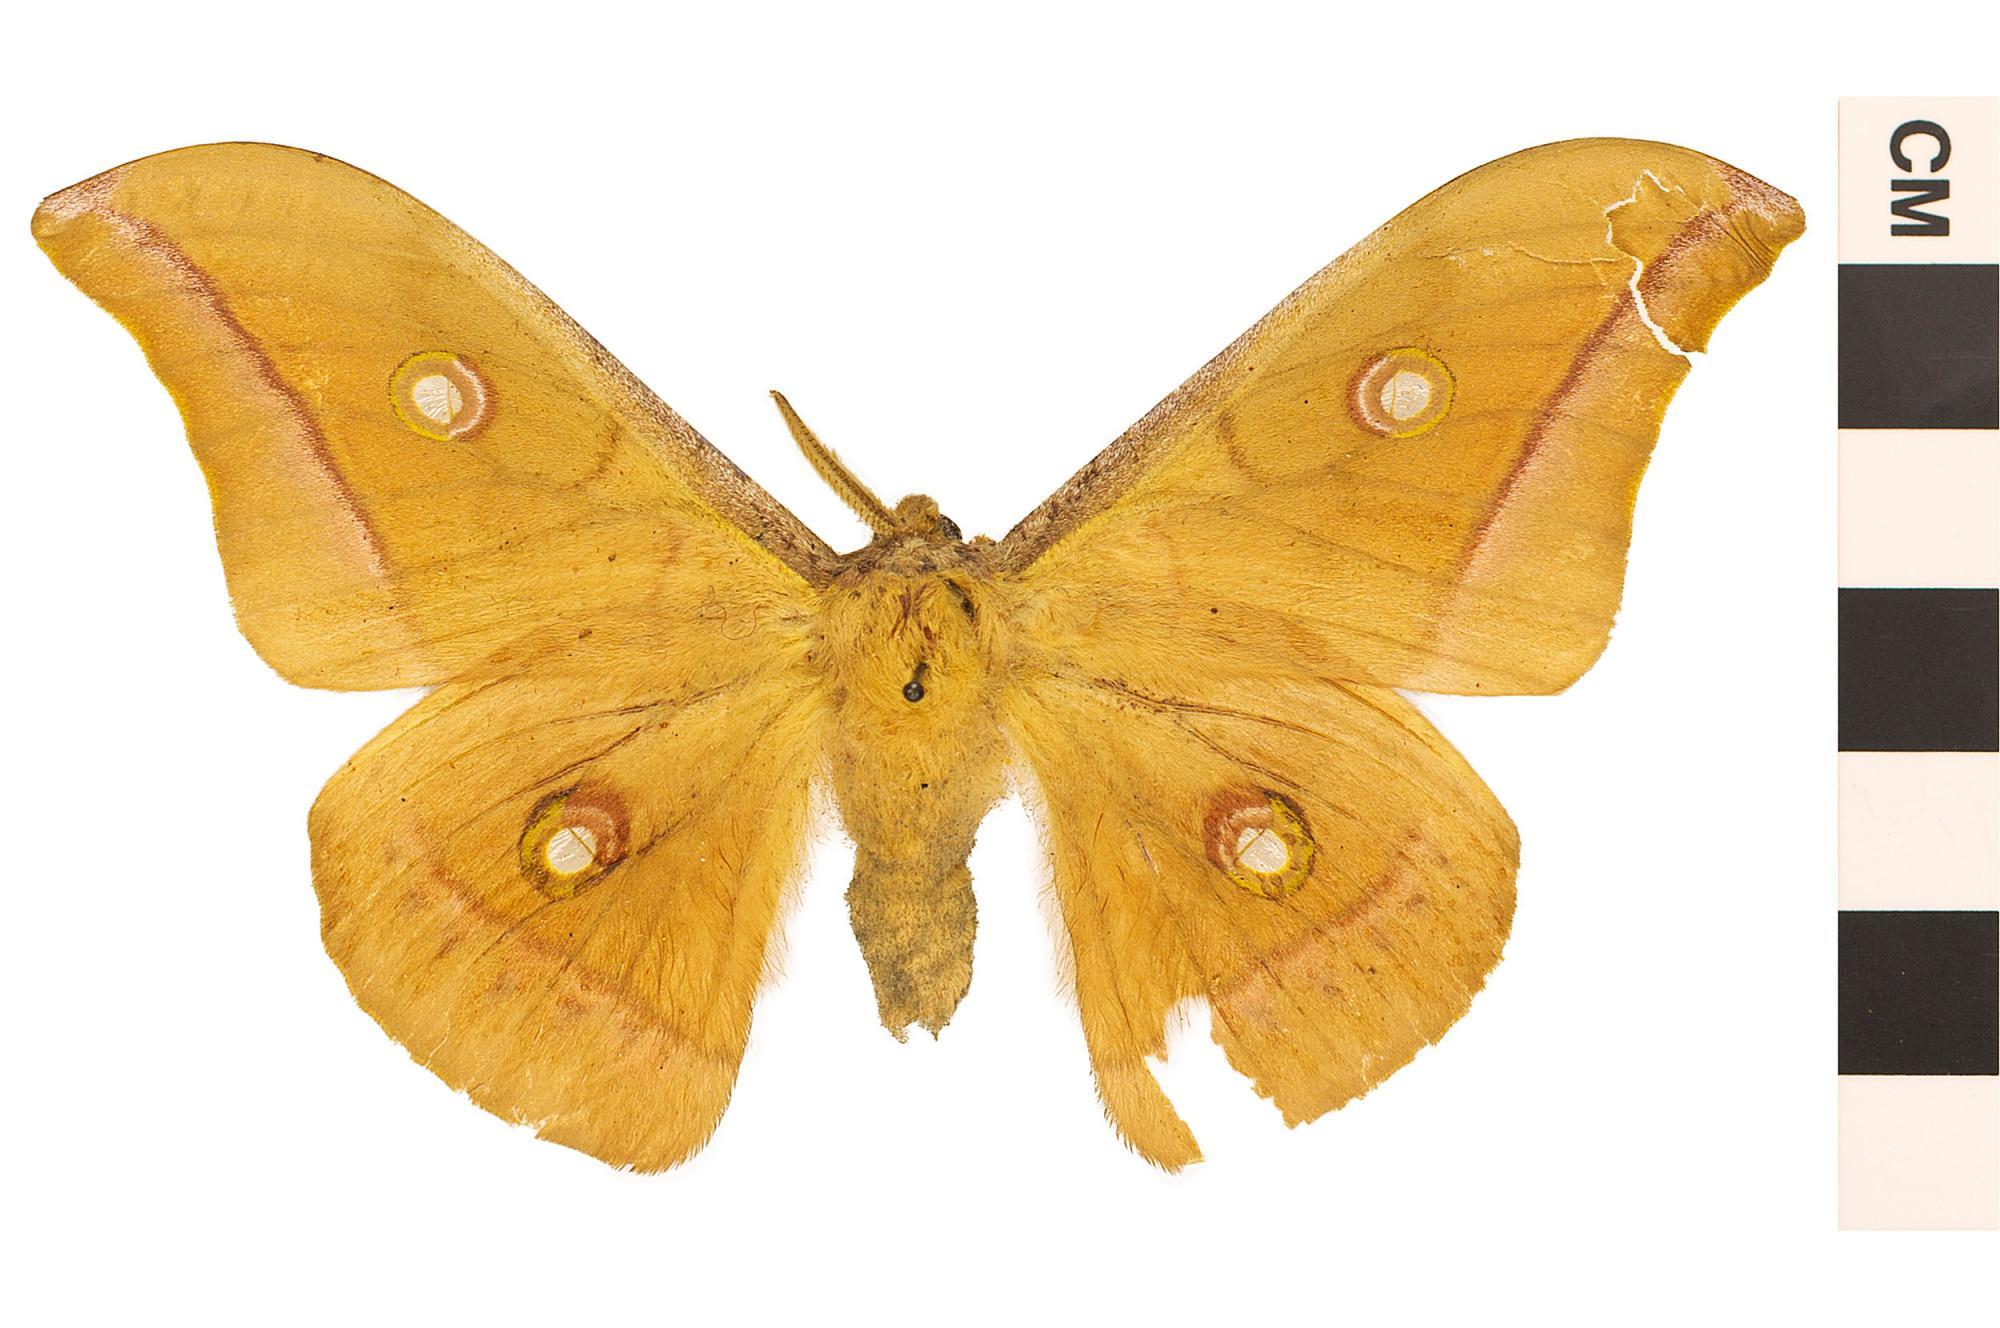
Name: Chinese Oak Silkmoth, Polyphemus Moth
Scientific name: Antheraea pernyi
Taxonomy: Animalia, Arthropoda, Hexapoda, Insecta, Lepidoptera, Saturniidae
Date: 1950